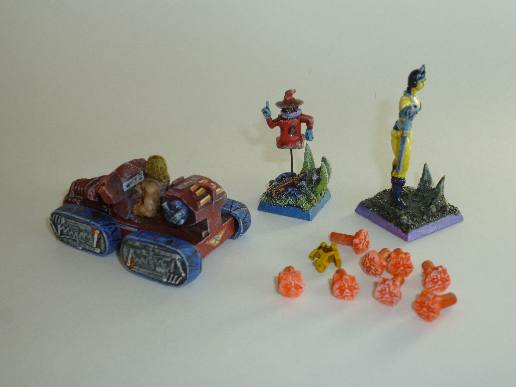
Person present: No